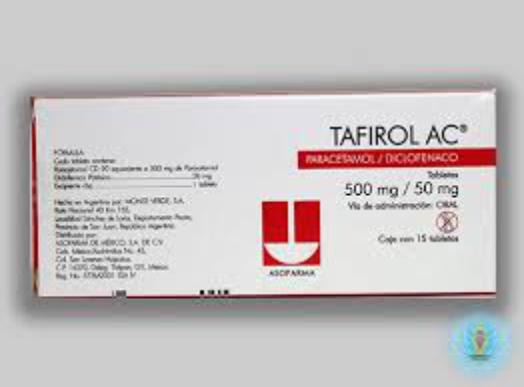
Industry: Medical